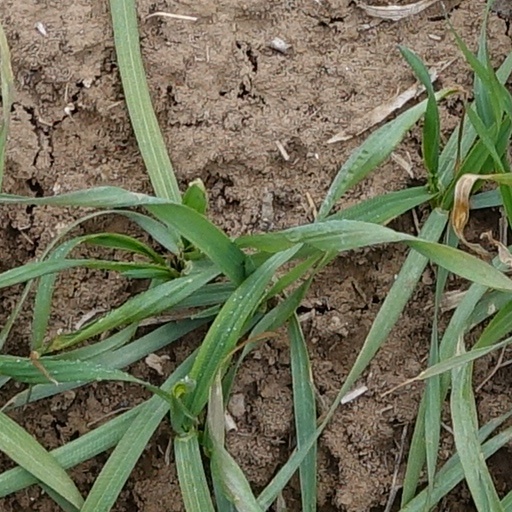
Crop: wheat